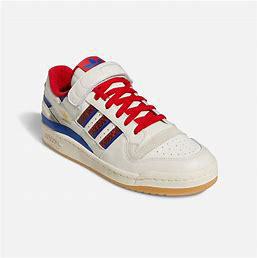
Brand: Adidas
Model: Forum 84